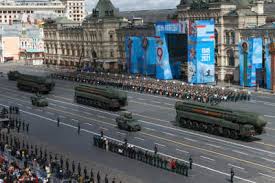
Label: Rs-24